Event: Nepal Earthquake
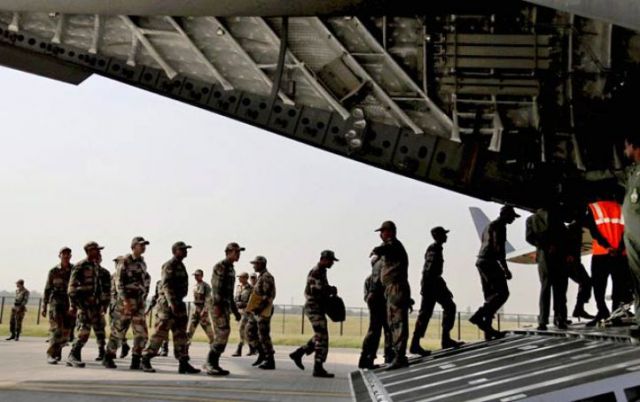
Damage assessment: no_damage